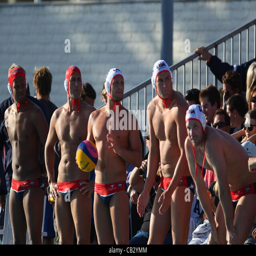
gets ready to enter the water before